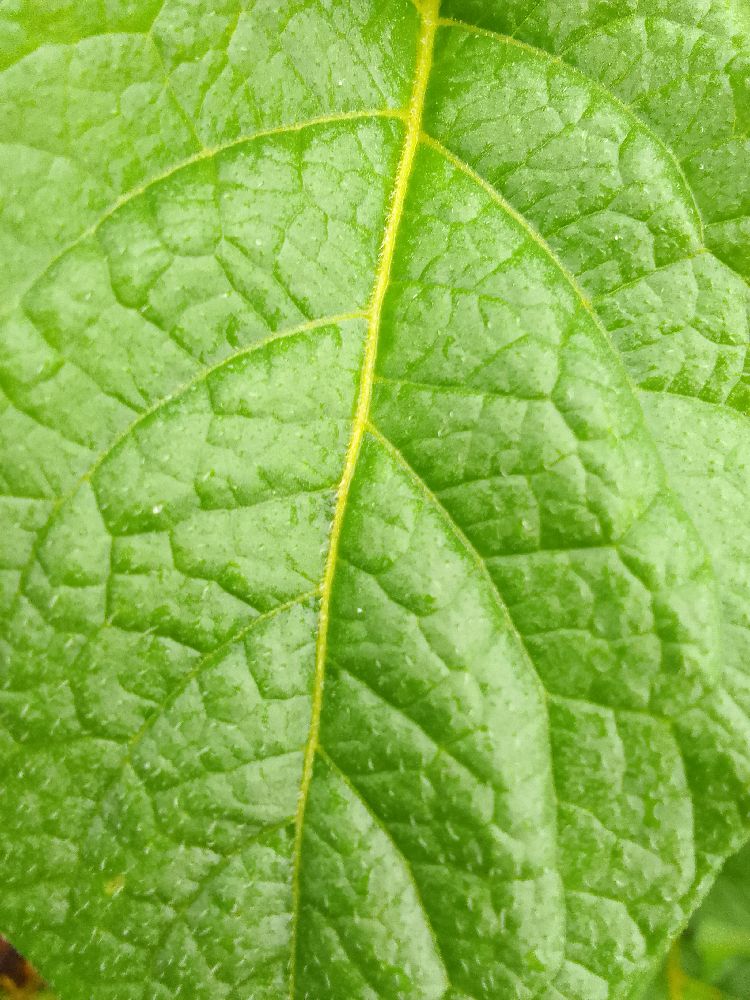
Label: Healthy